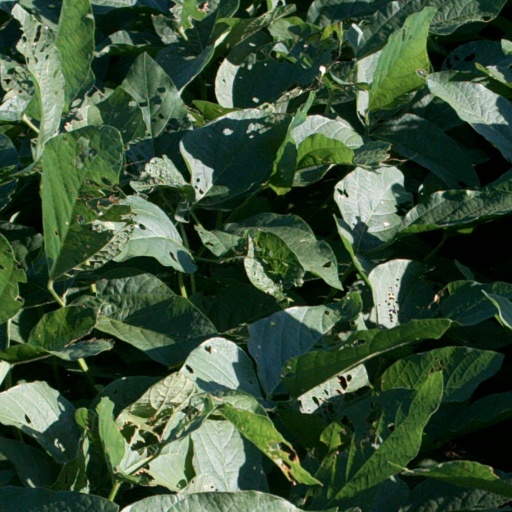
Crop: soybean